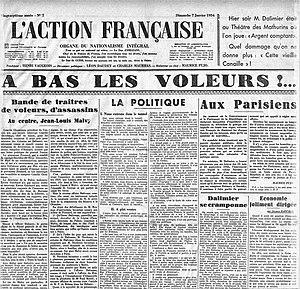
""L'Action française"", une du 7 janvier 1934."
La date du 6 février 1934 fait référence à une manifestation antiparlementaire organisée à Paris devant la Chambre des députés par des groupes de droite, des associations d'anciens combattants et des ligues d’extrême droite pour protester contre le limogeage du préfet de police Jean Chiappe à la suite de l'affaire Stavisky.